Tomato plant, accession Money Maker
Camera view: vertical (180 deg); turntable rotation: 90 degrees
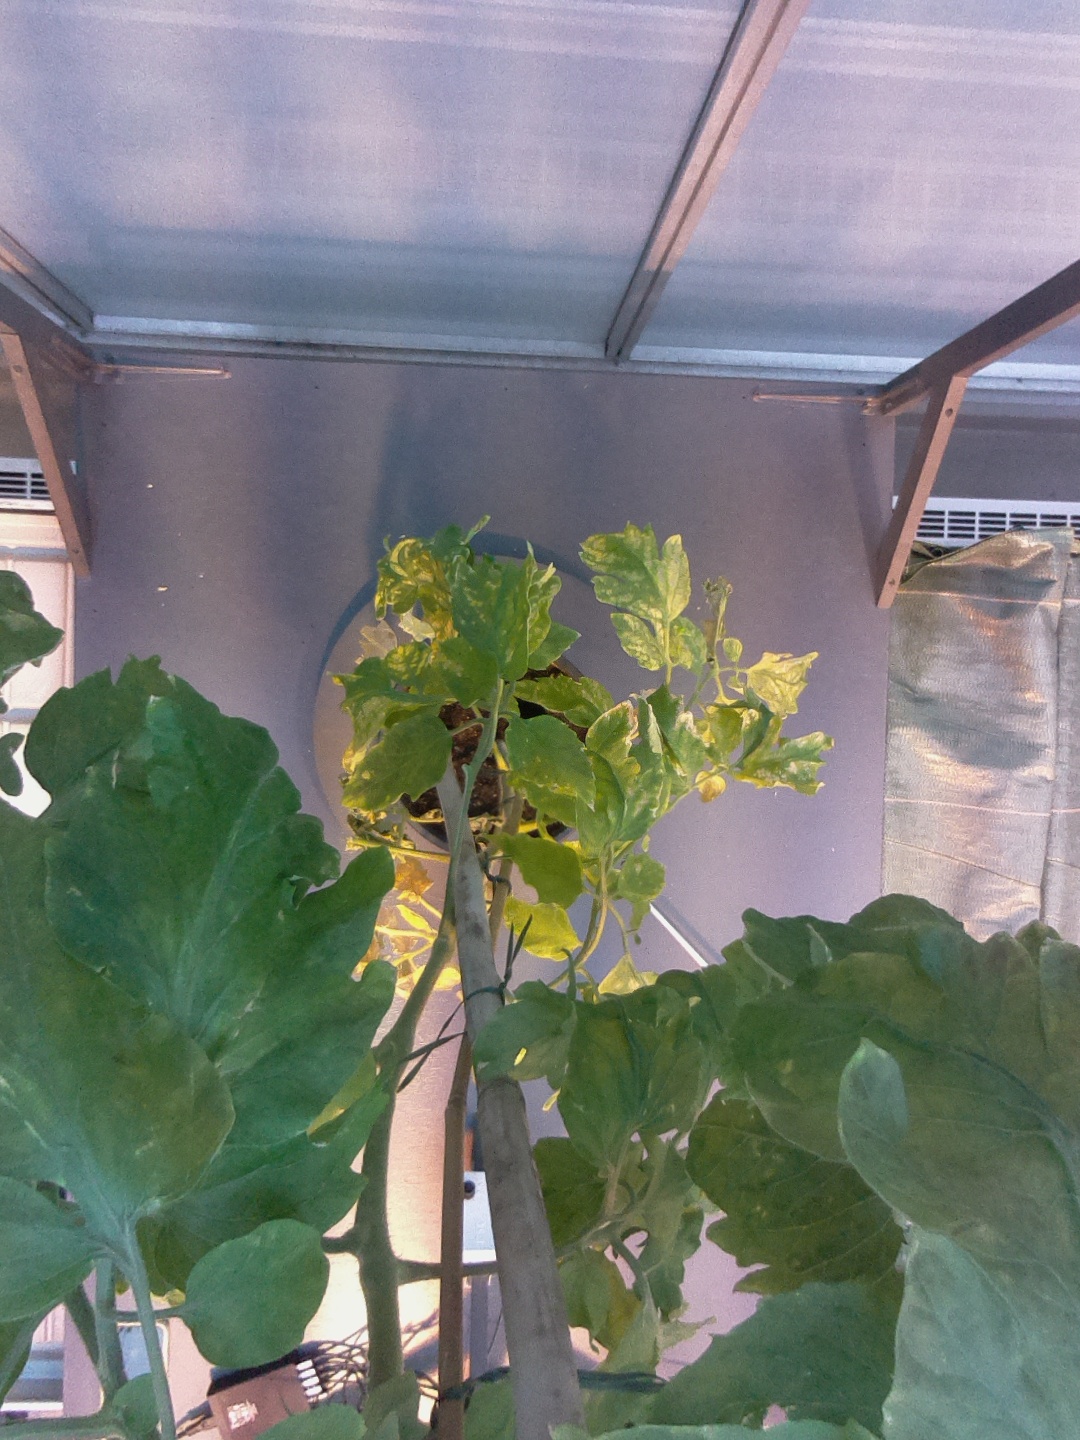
BBCH growth stage 78: 80% -90% of final fruit size